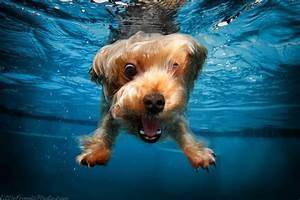
Label: dog